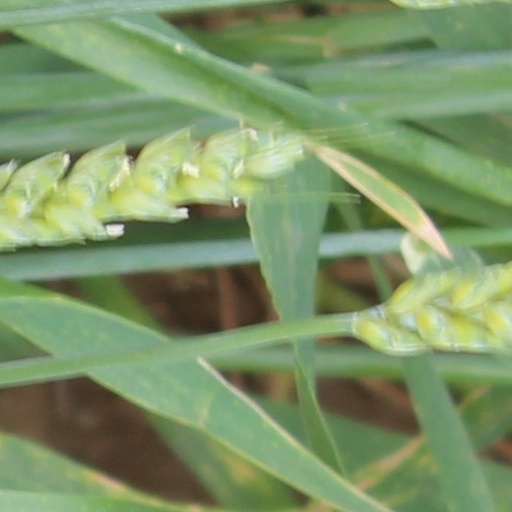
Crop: wheat